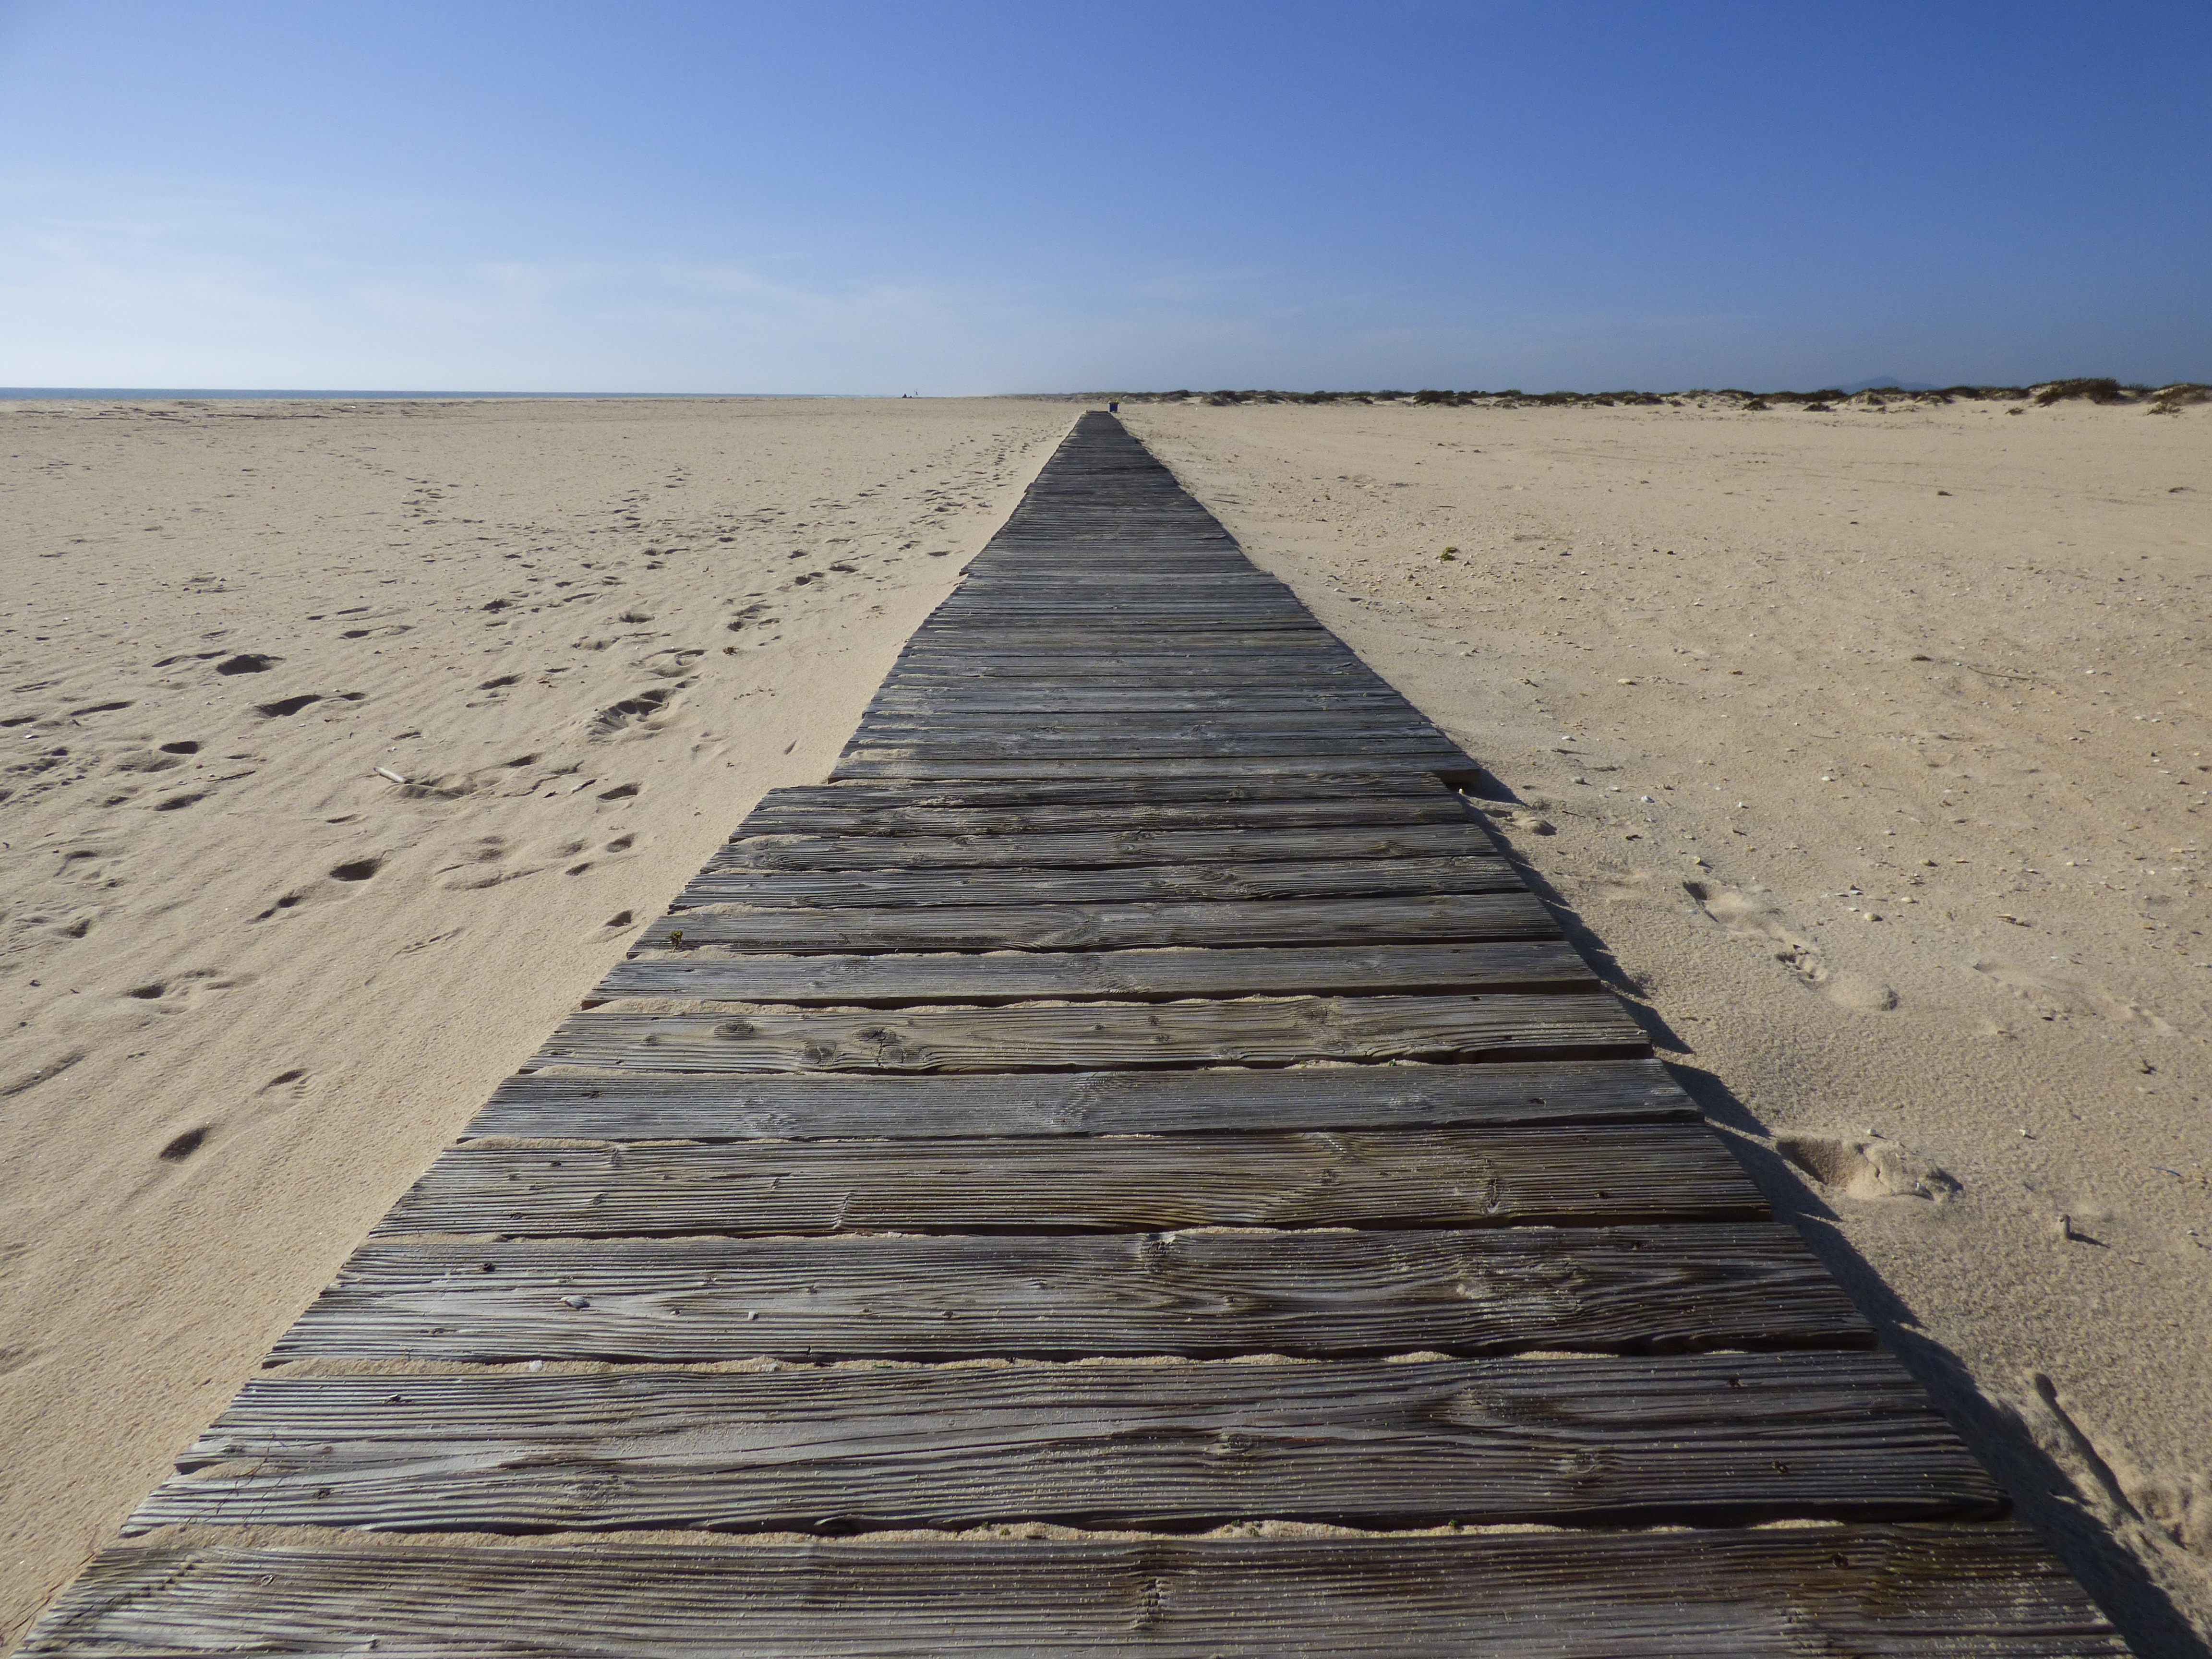
beach, landscape, sea, coast, sand, horizon, boardwalk, wood, walkway, monument, walk, wooden, habitat, footpath, road surface, natural environment